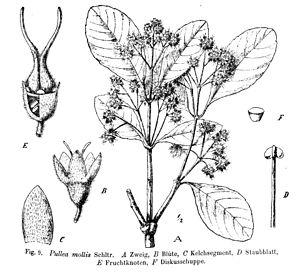
Pullea est un genre de plantes de la famille des Cunoniaceae.